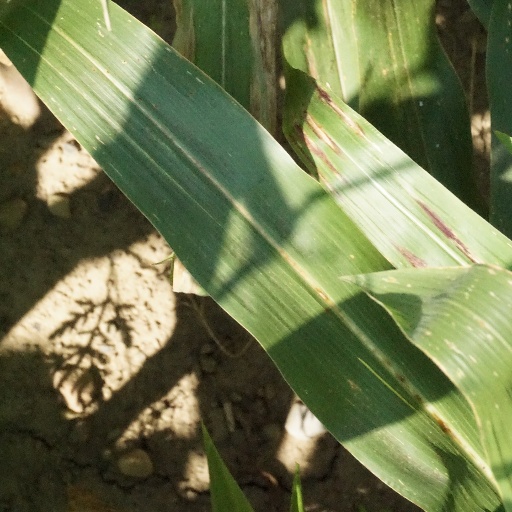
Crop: maize; corn